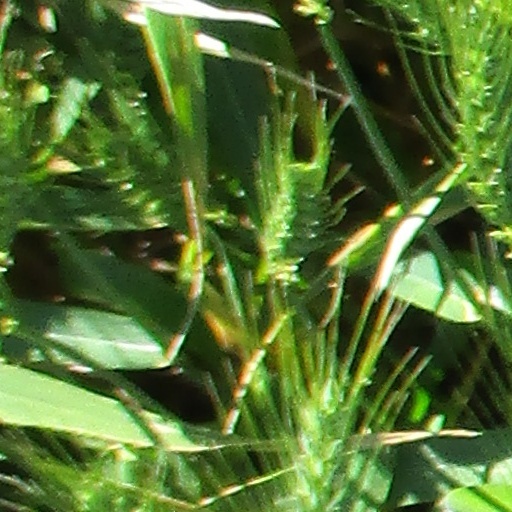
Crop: wheat